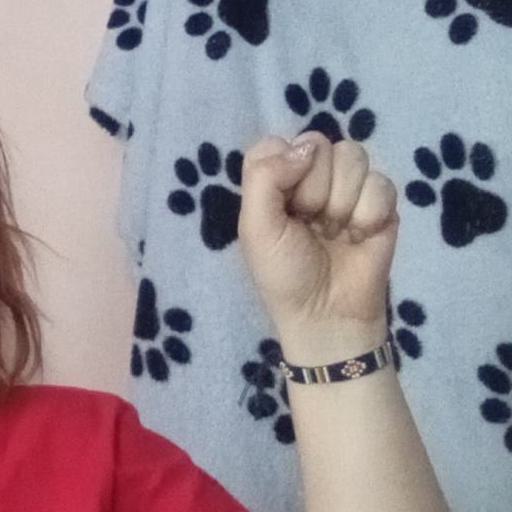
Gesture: fist